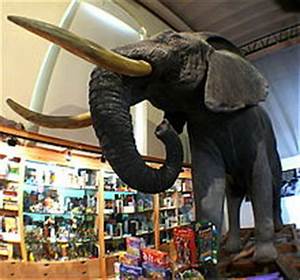
Label: elephant